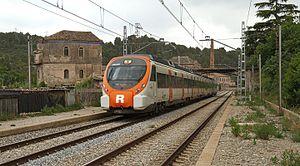
La ligne R4 est un service ferroviaire de banlieue qui fait partie de Rodalies de Catalunya, exploitée par Renfe Operadora. Le service relie les gares de Sant Vicenç de Calders à Manresa via Vilafranca del Penedès.